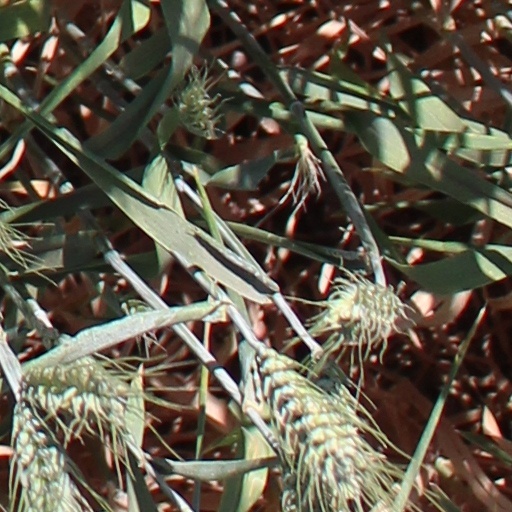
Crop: wheat